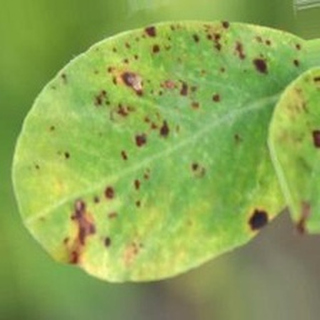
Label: groundnut_late_leaf_spot